Alejandro Pozuelo

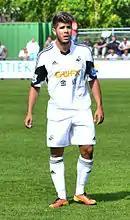
Pozuelo with Swansea in 2013

On 2 July 2013, Pozuelo joined Swansea City on a three-year contract for an undisclosed fee, signing alongside teammate José Cañas and becoming the seventh Spaniard in the squad. He scored on his debut for the club, rounding off the scoring in a 4–0 home defeat of Malmö FF in the first leg of the third qualifying round of the UEFA Europa League. He netted his second in the same competition and also at the Liberty Stadium on 22 August 2013 in a 5–1 play-off round win against Romania's FC Petrolul Ploiești.